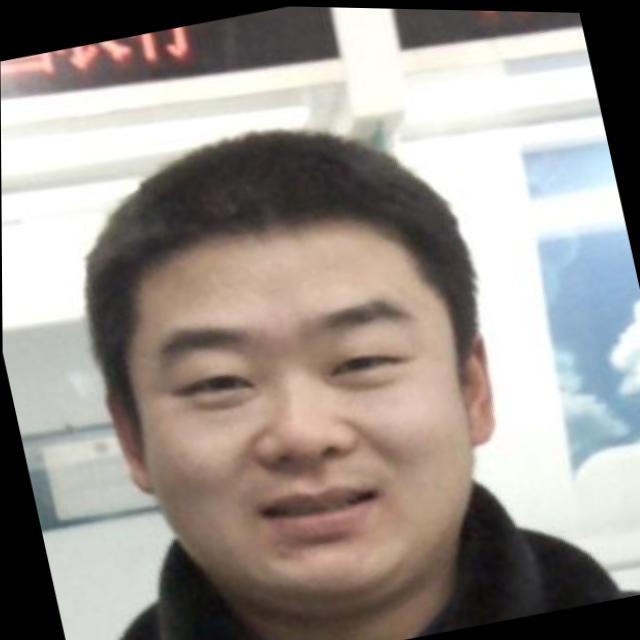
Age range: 21-44